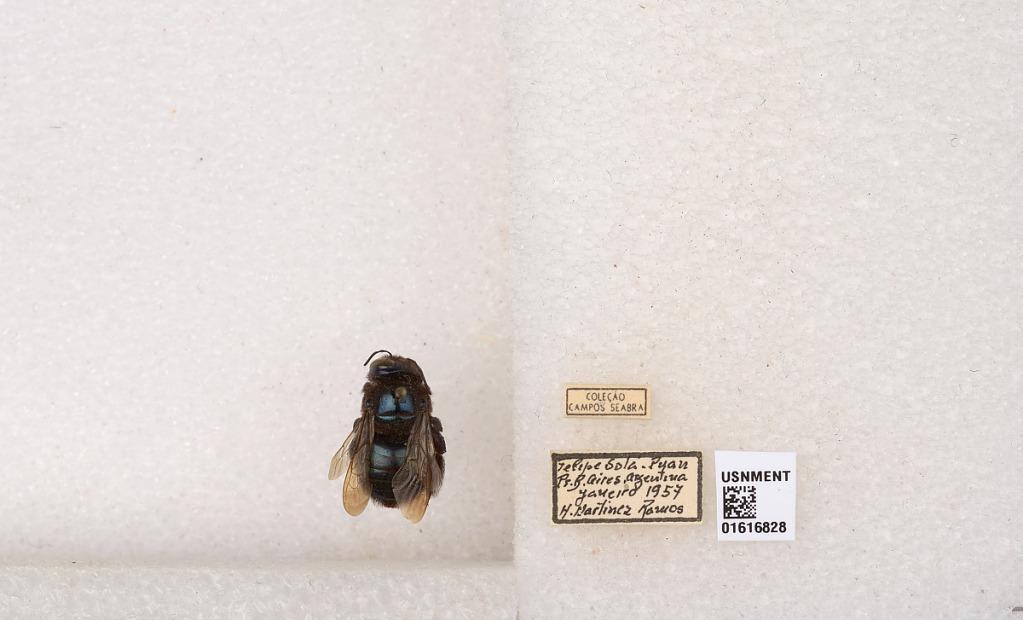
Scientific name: Xylocopa (Schonnherria) splendidula Lepeletier
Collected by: H. Ramos
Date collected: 1957-1-1
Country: Argentina
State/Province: Buenos Aires
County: Puan
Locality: Felipe Sola